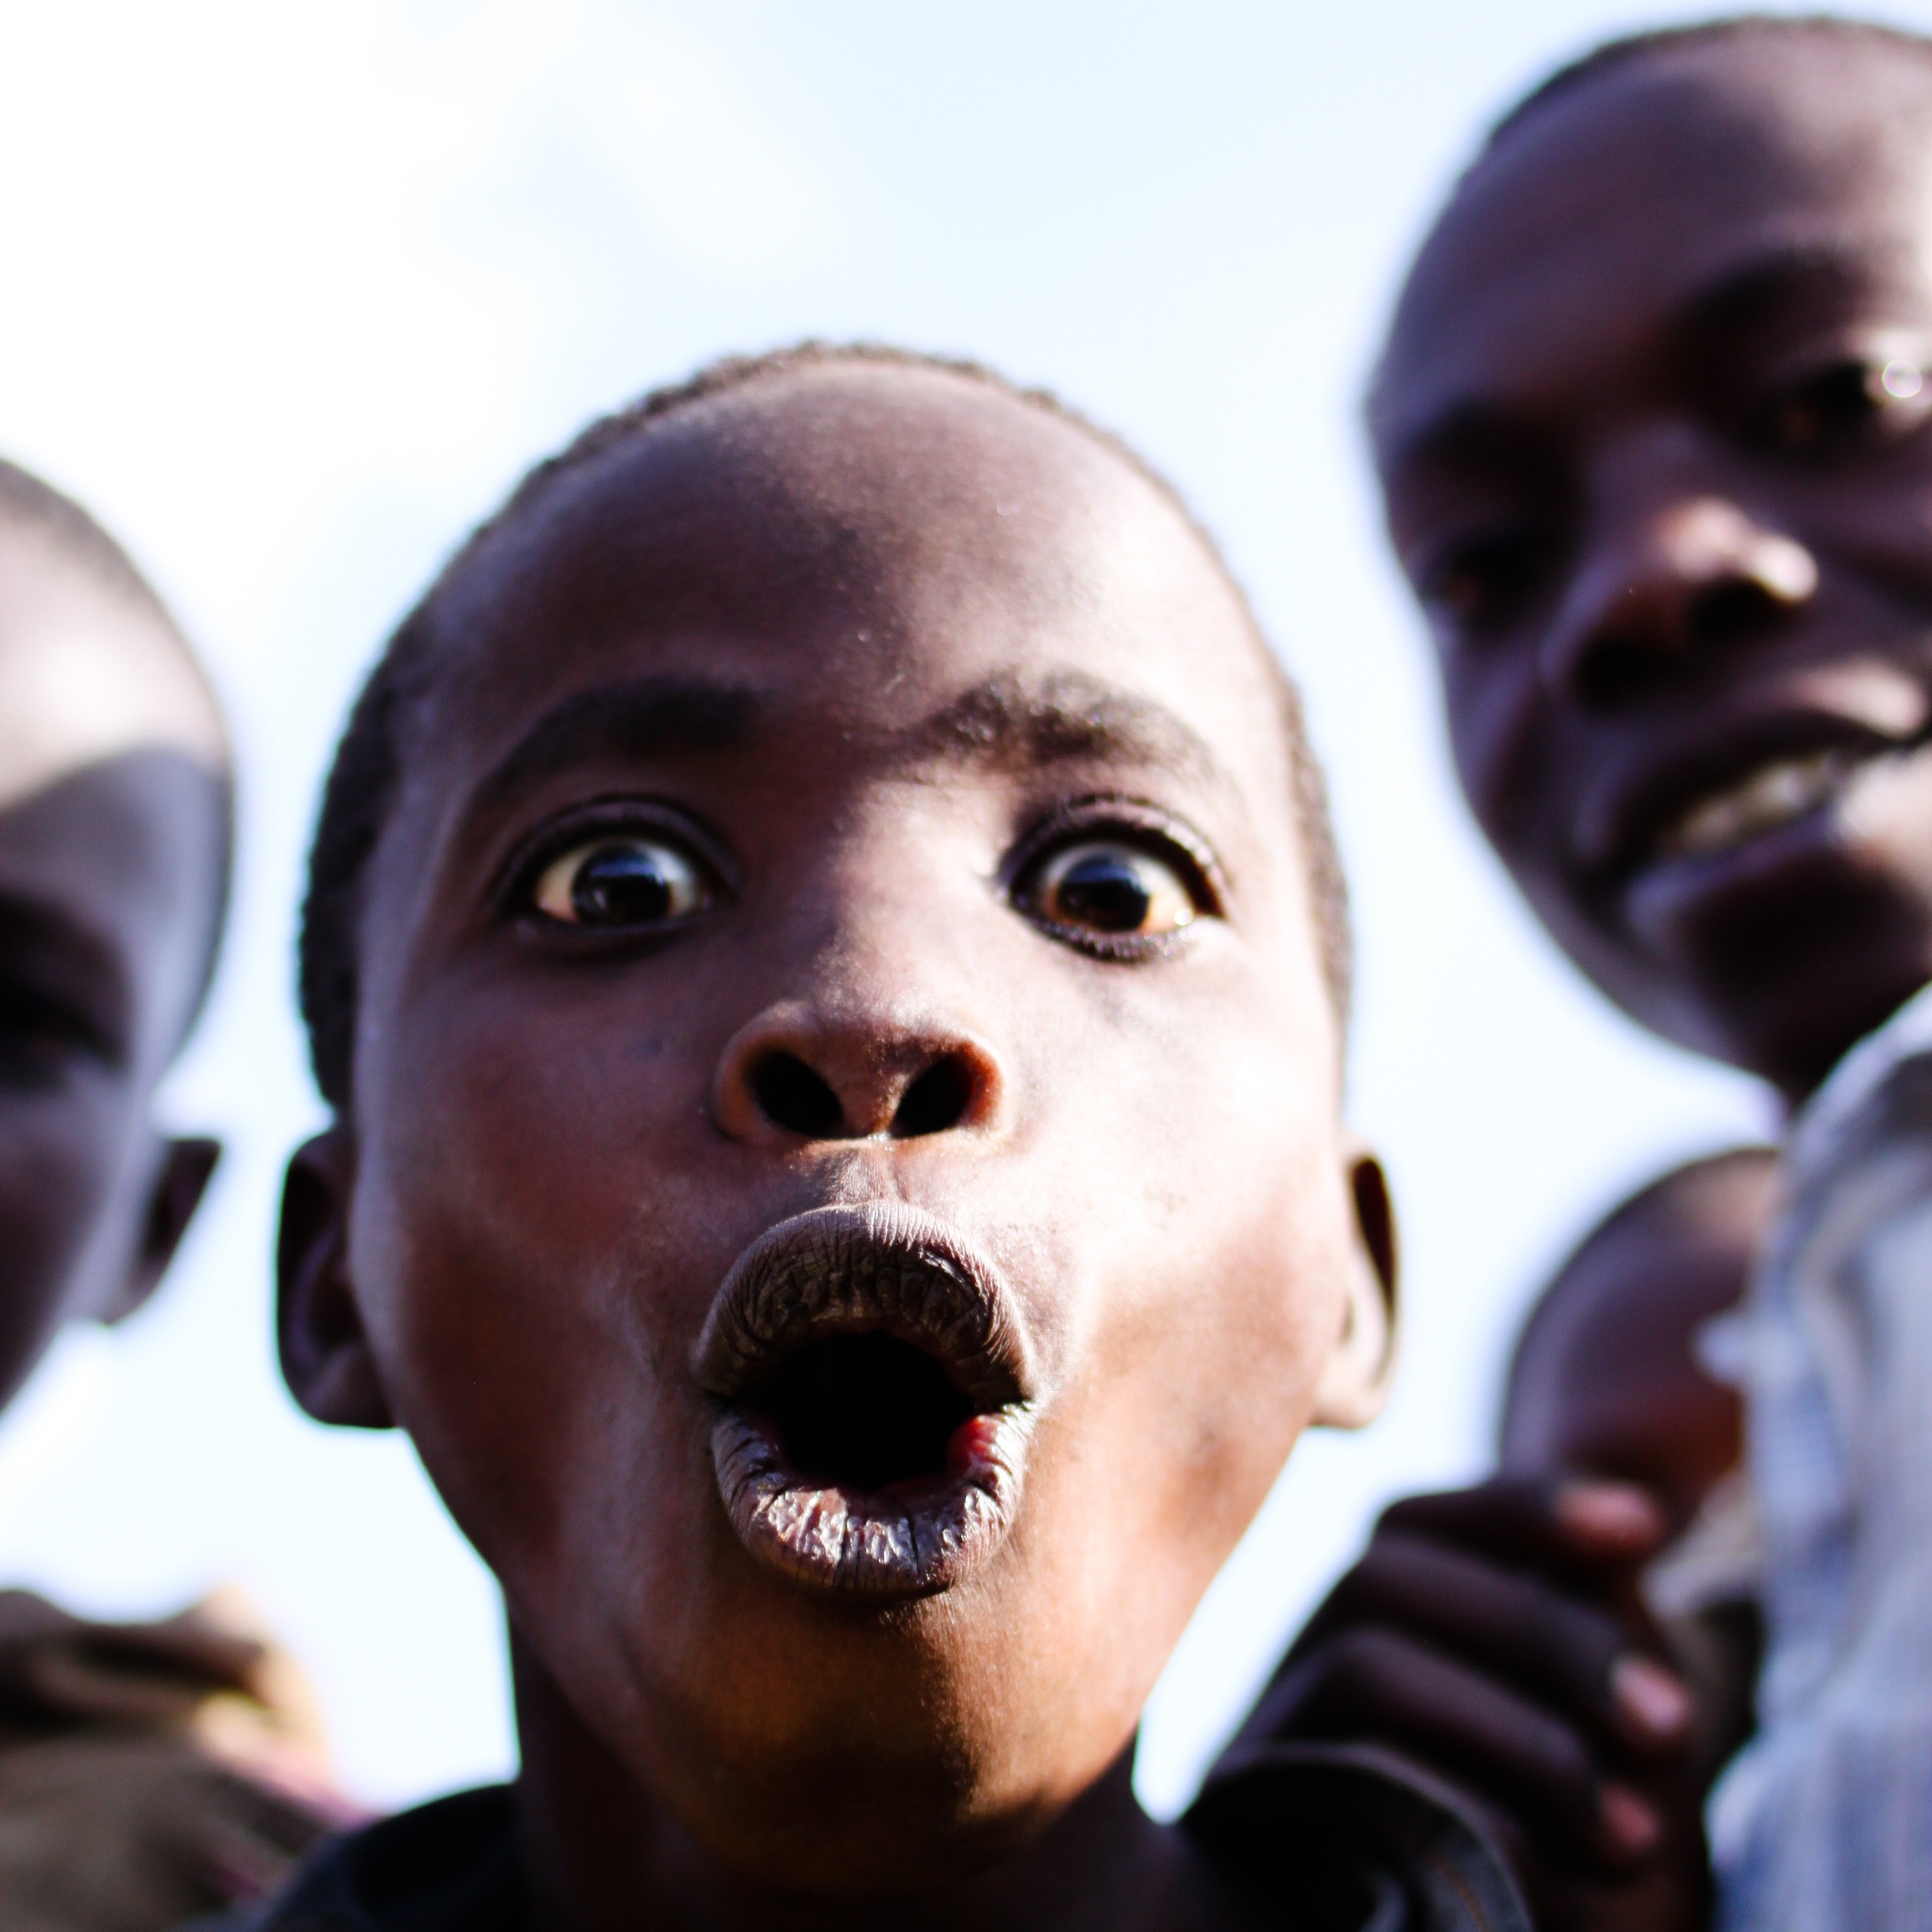
man, person, people, male, portrait, color, child, black, facial expression, smile, face, nose, eyes, eye, head, laughter, african, emotion, surprised, burundi